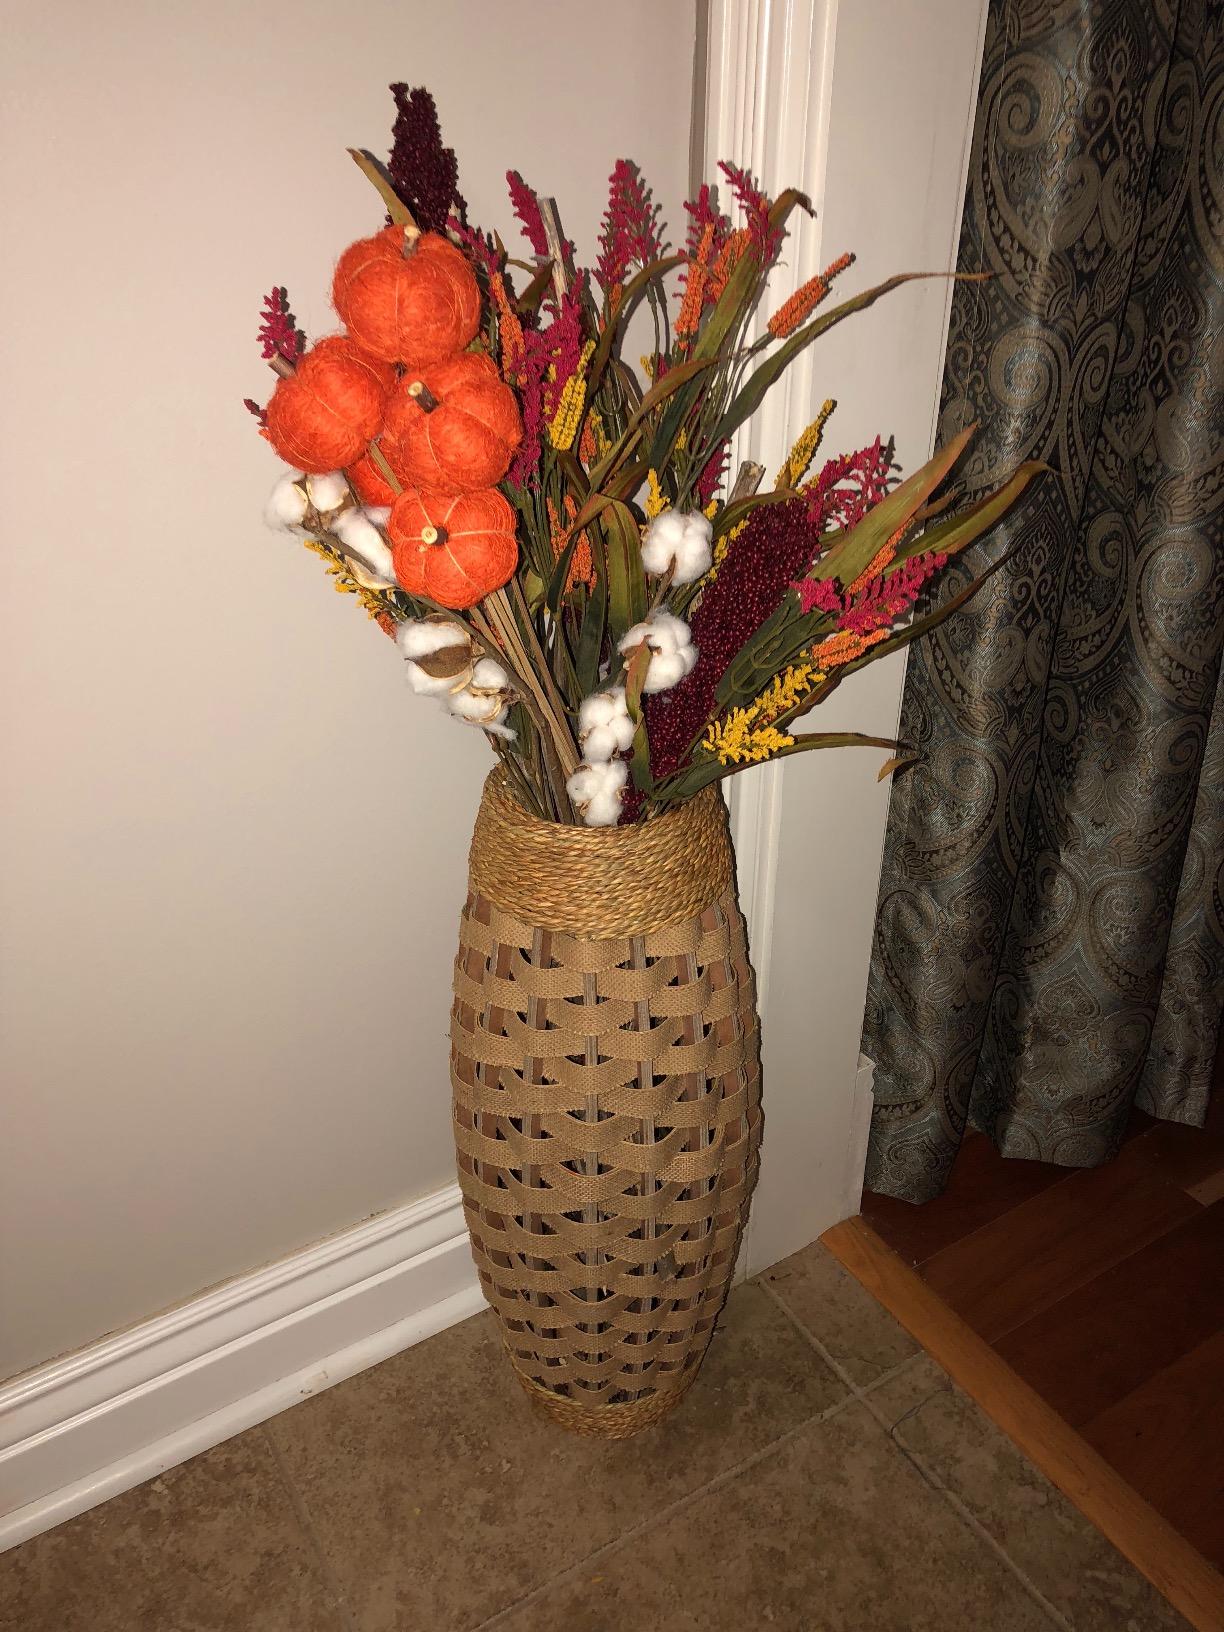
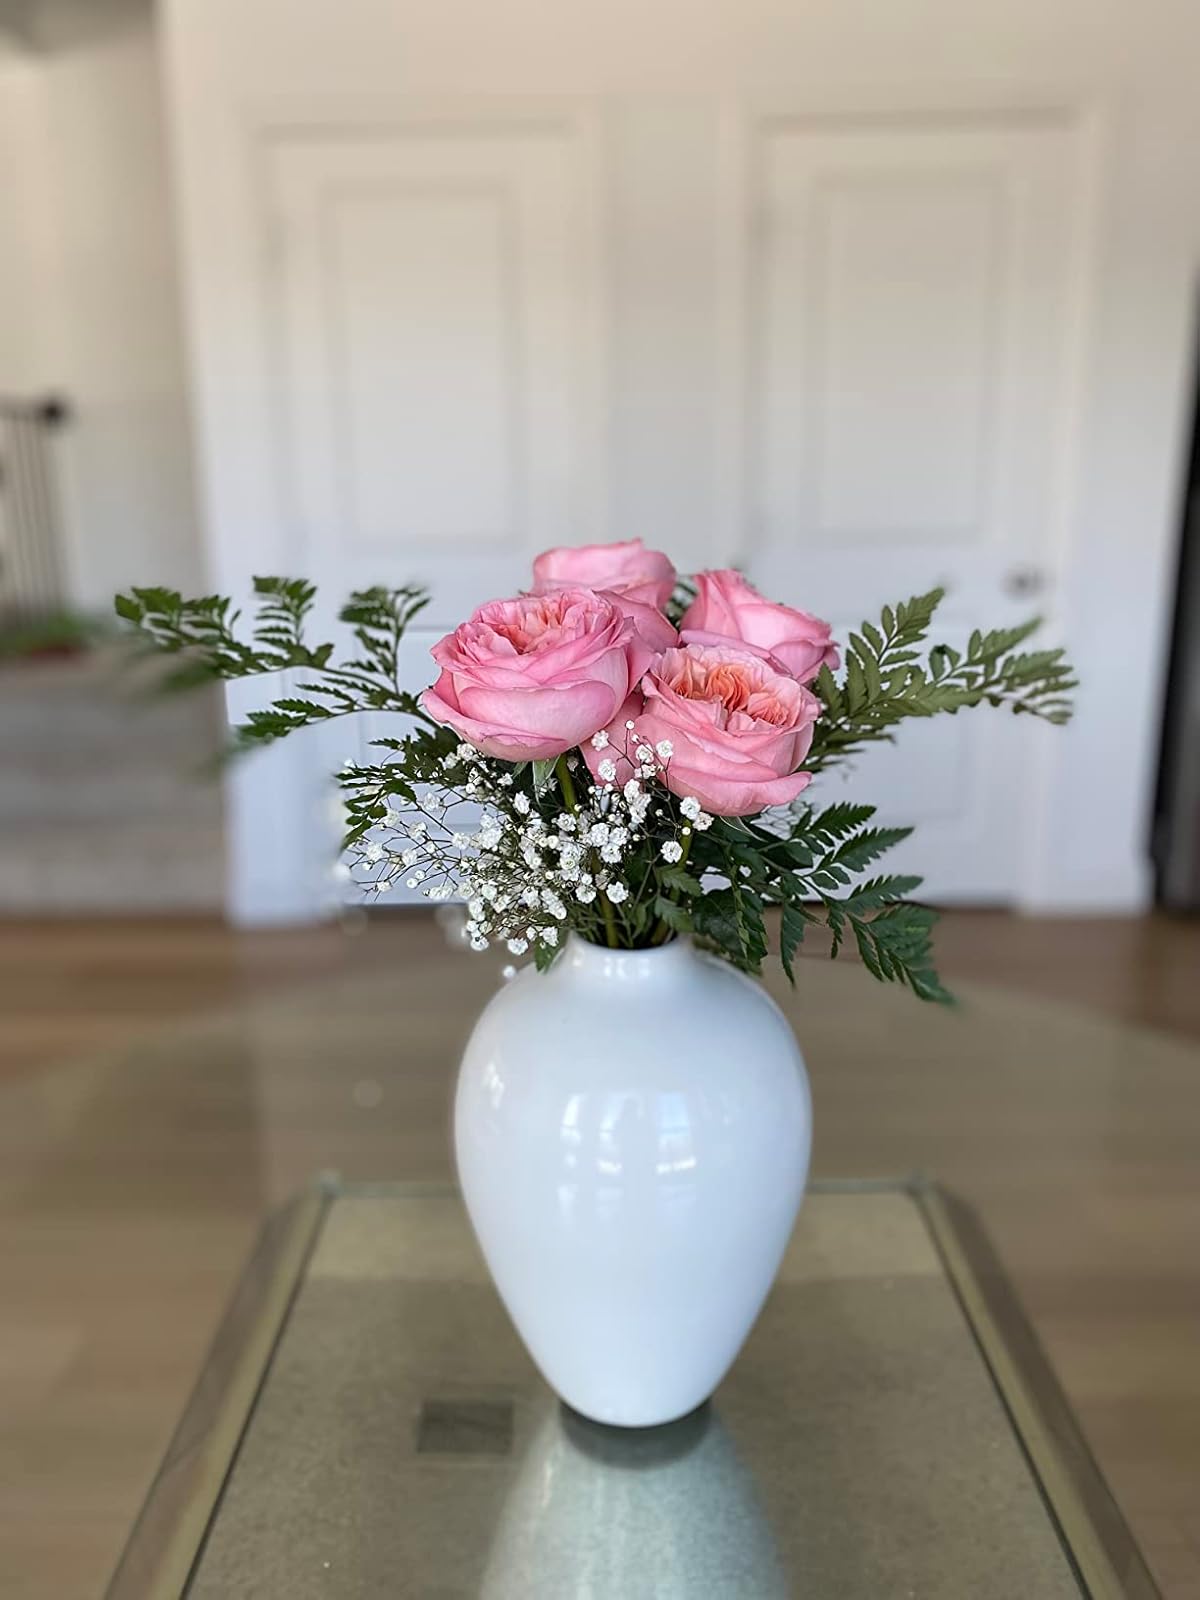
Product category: vase
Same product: no